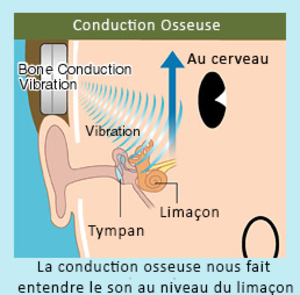
Explication de la conduction osseuse